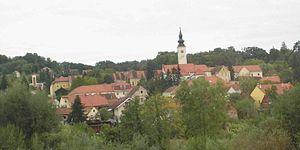
Varaždinske Toplice est une ville et une municipalité située dans la région de Hrvatsko Zagorje, dans le comitat de Varaždin, en Croatie. Au recensement de 2001, la municipalité comptait 6 973 habitants, dont 98,87 % de Croates et la ville seule comptait 1 877 habitants.